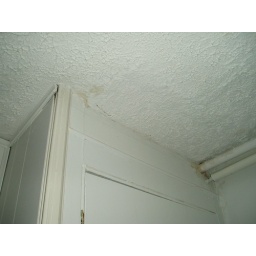
Ceiling showing water above cupboard on left side of entry into basement kitchen